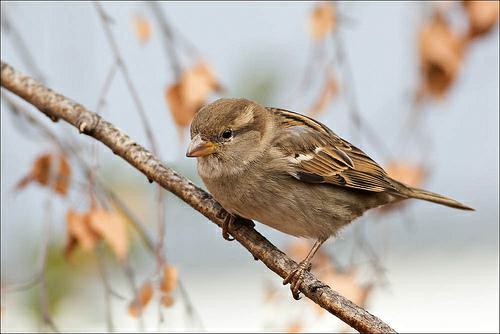
A photo of a house sparrow